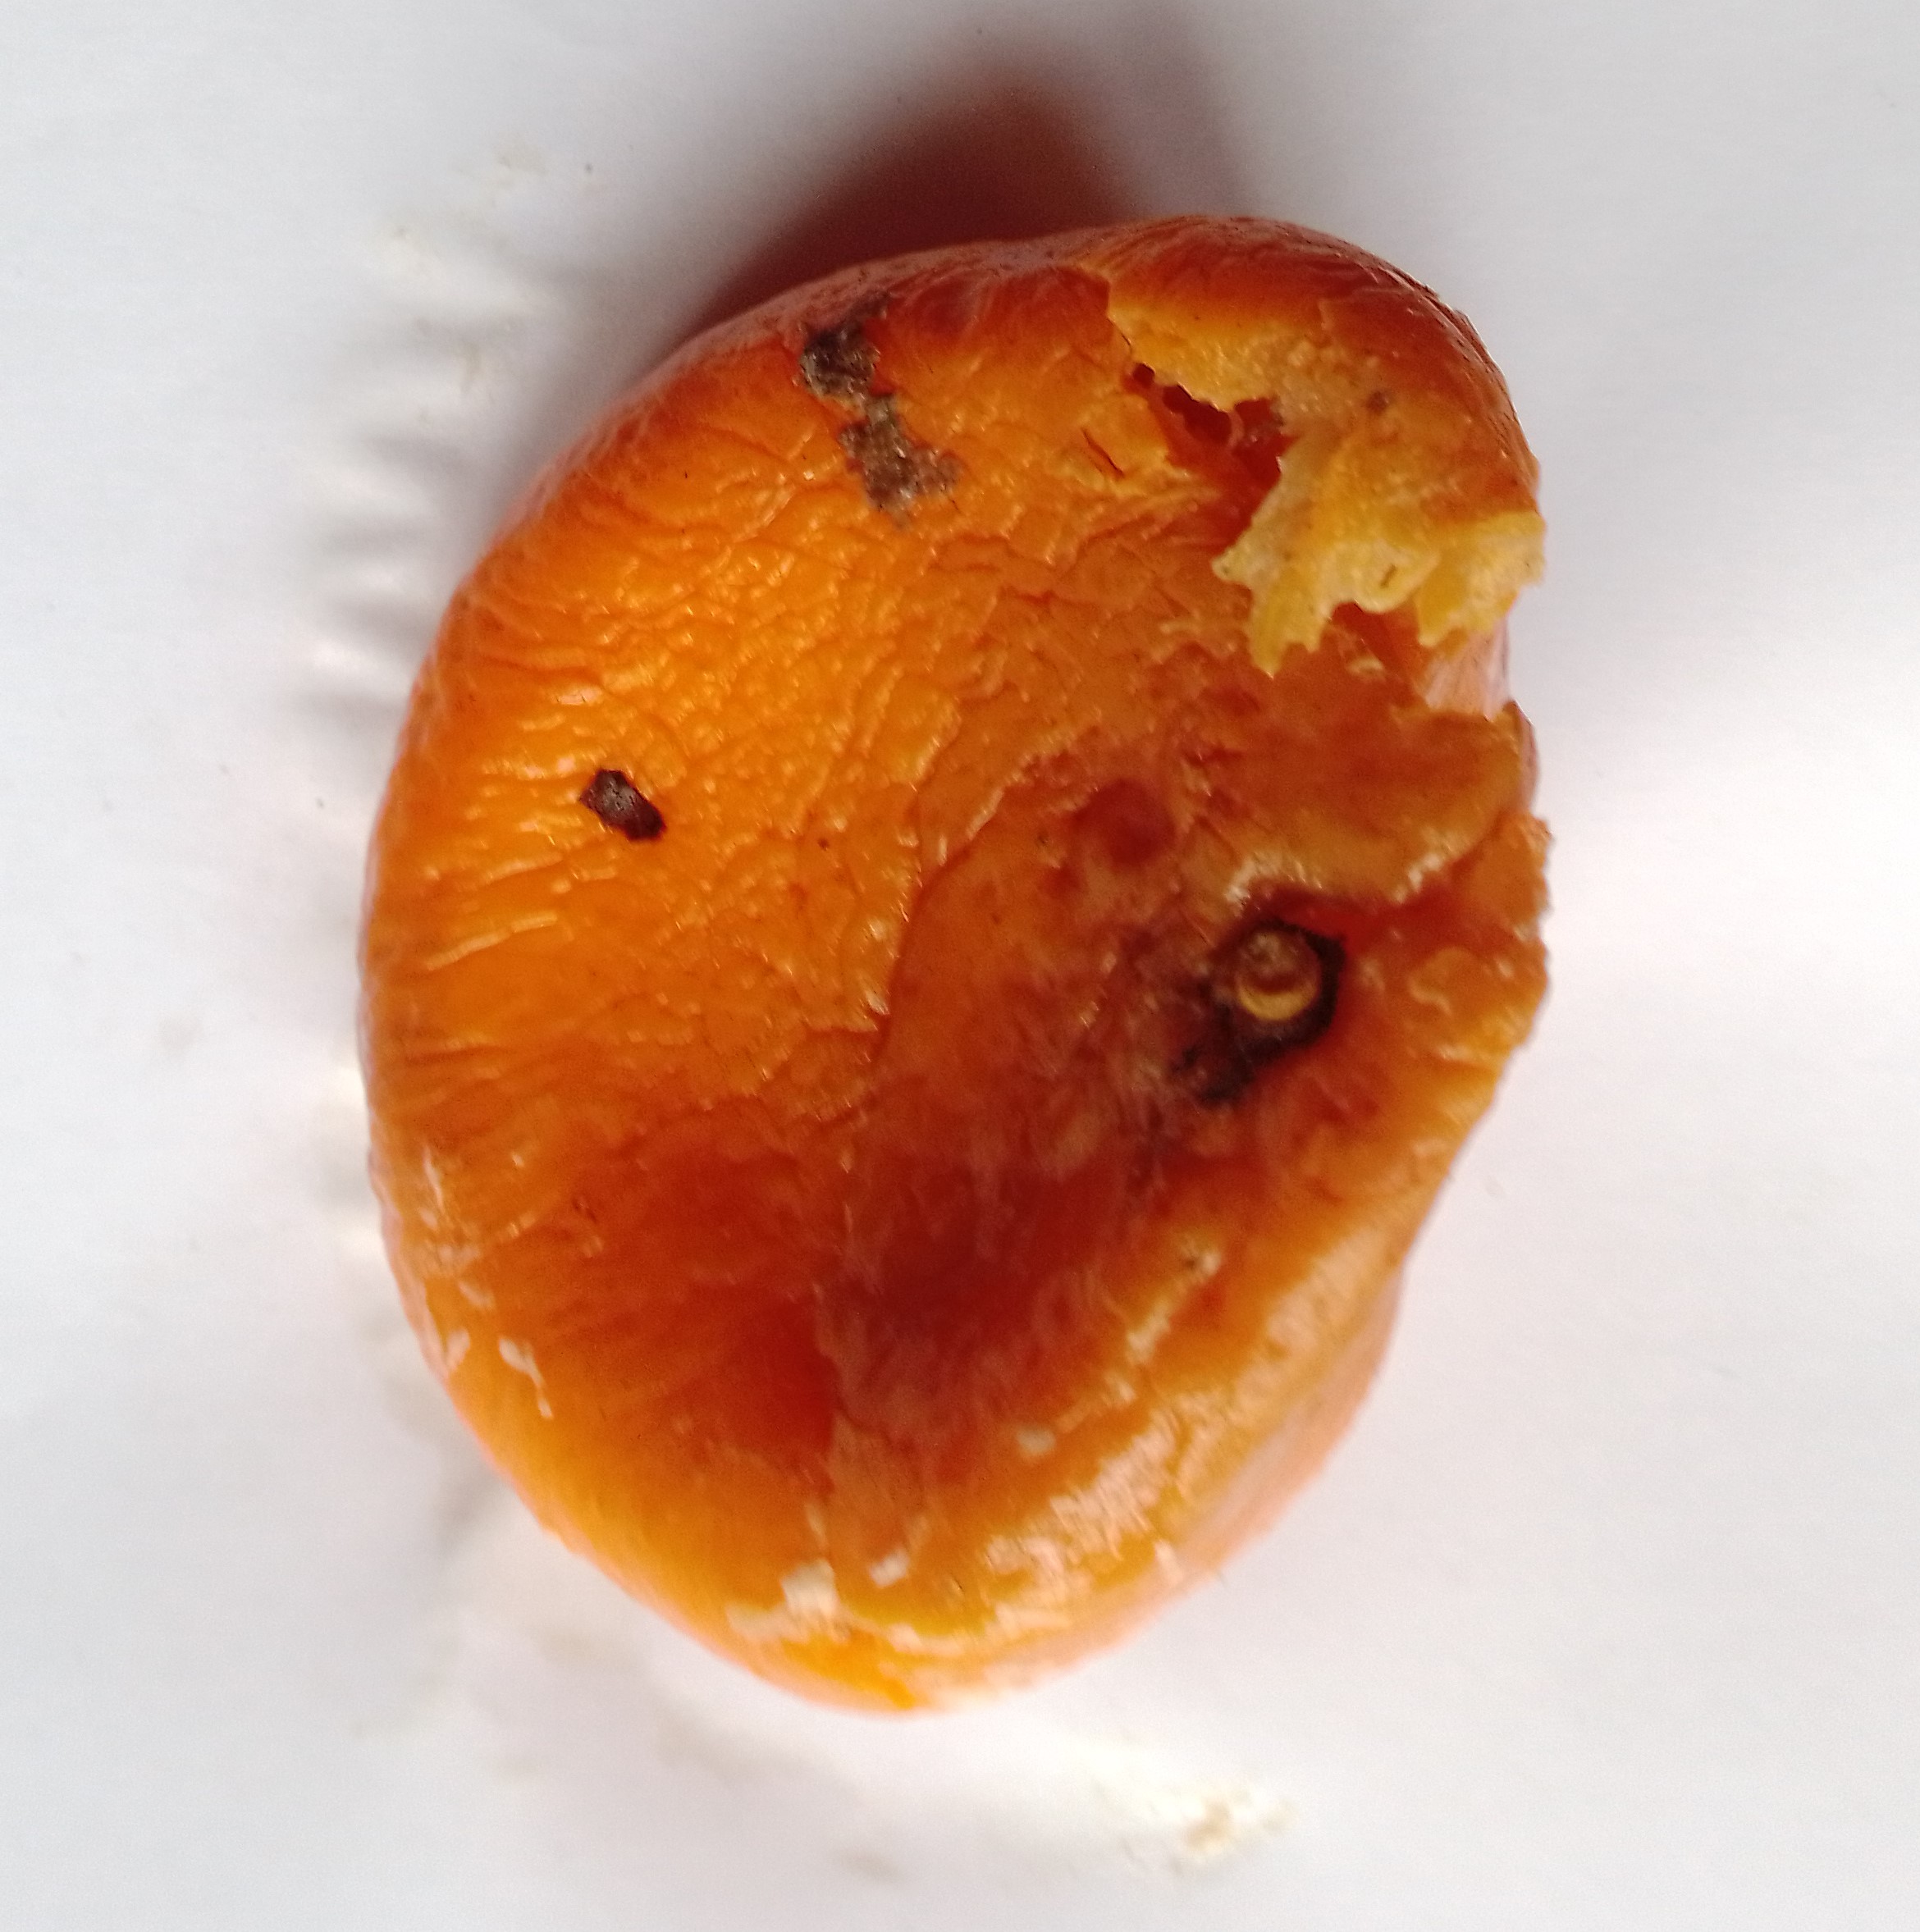
Fruit: orange
Condition: rotten